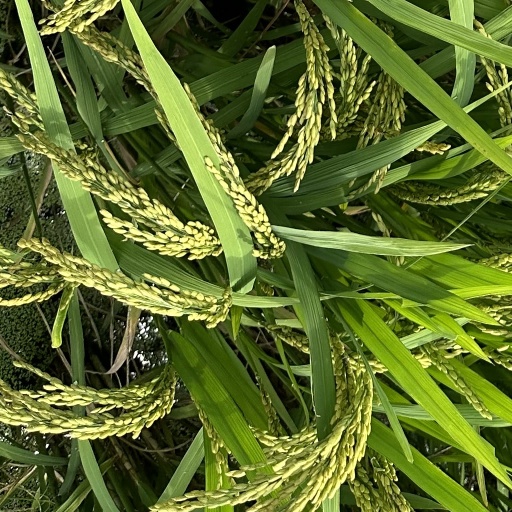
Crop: rice